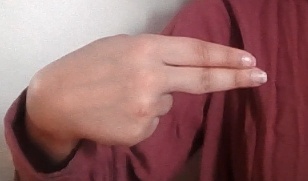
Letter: ain